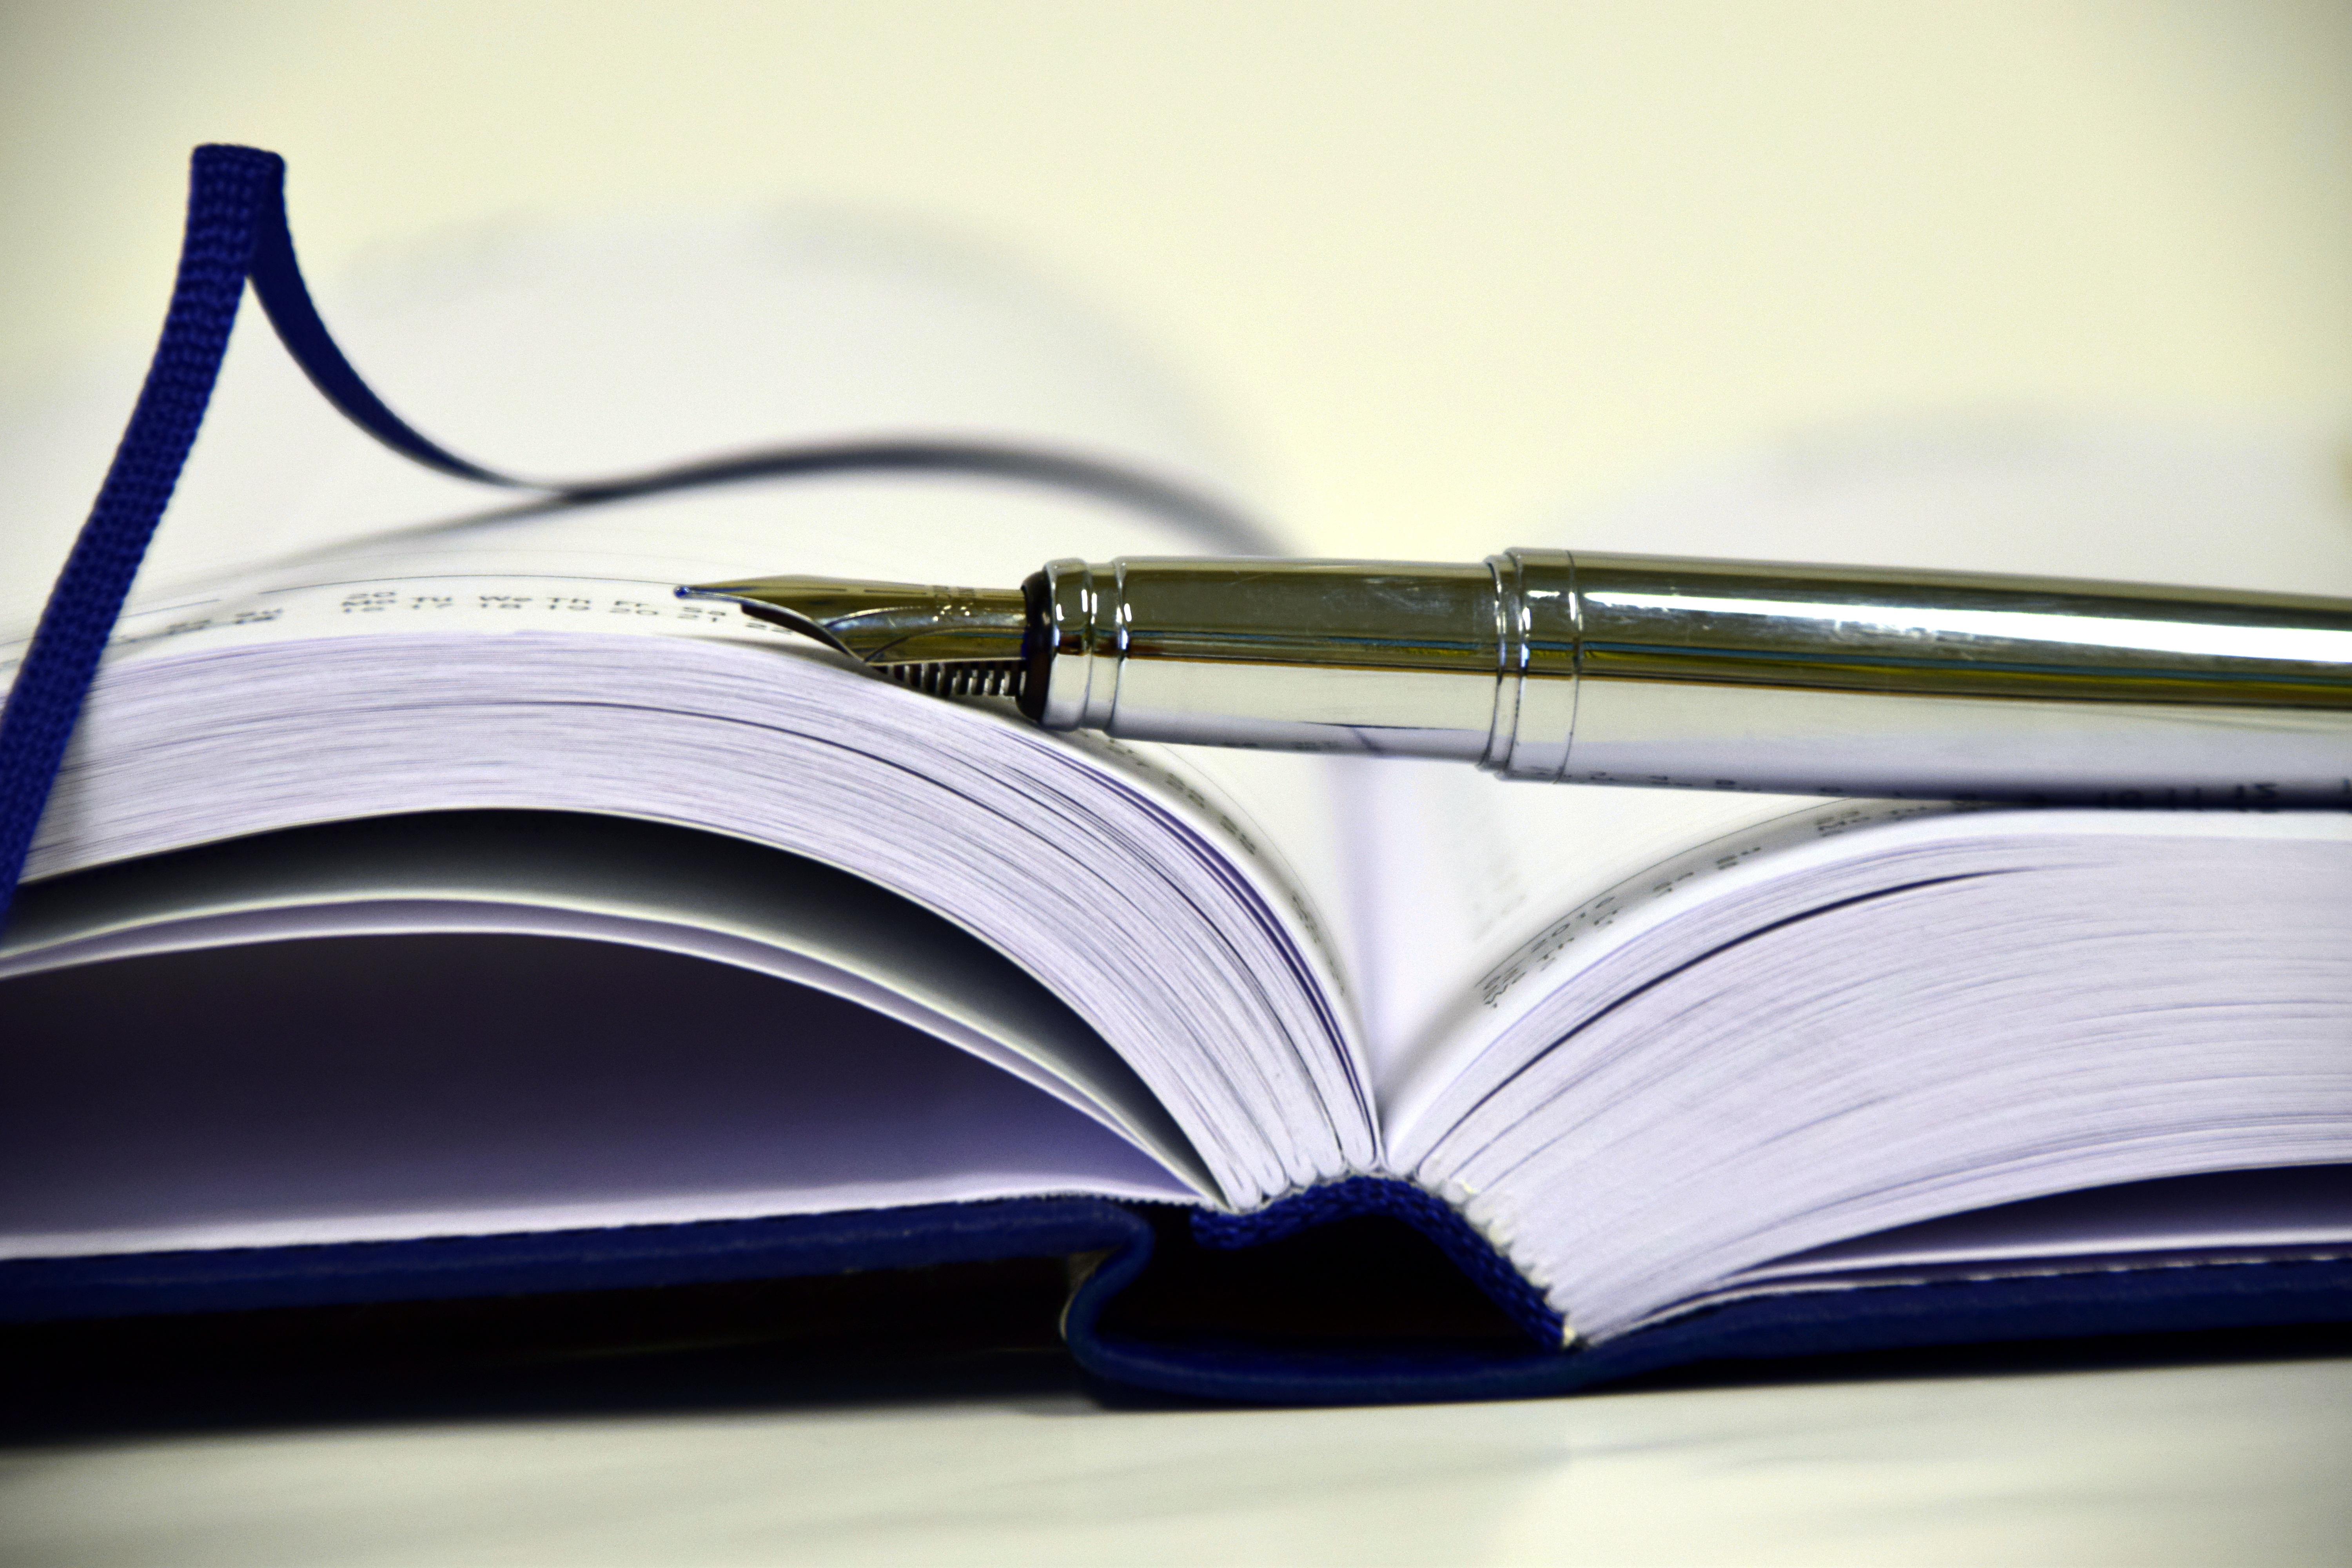
notebook, writing, book, diary, office, blue, empty, black, paper, note, fountain pen, eyelash, open book, close up, study, eye, glasses, eyewear, learn, organ, notes, leave, enter, booklet, pitched, book pages, filler, write down, vision care, book calendar